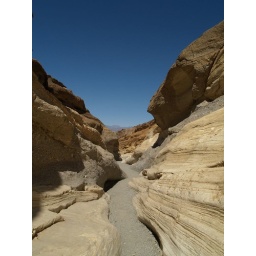
water carved a canyon through the marble in death valley